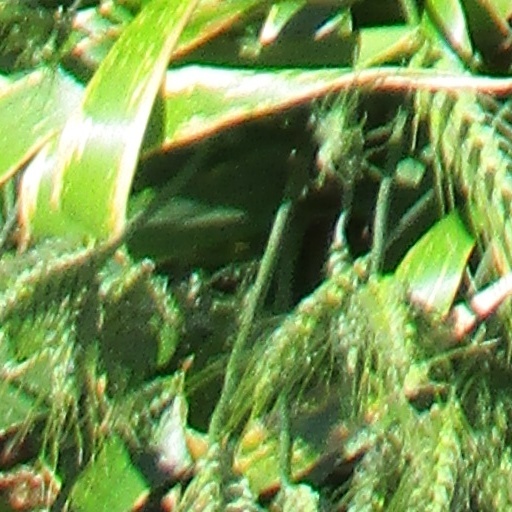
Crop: wheat